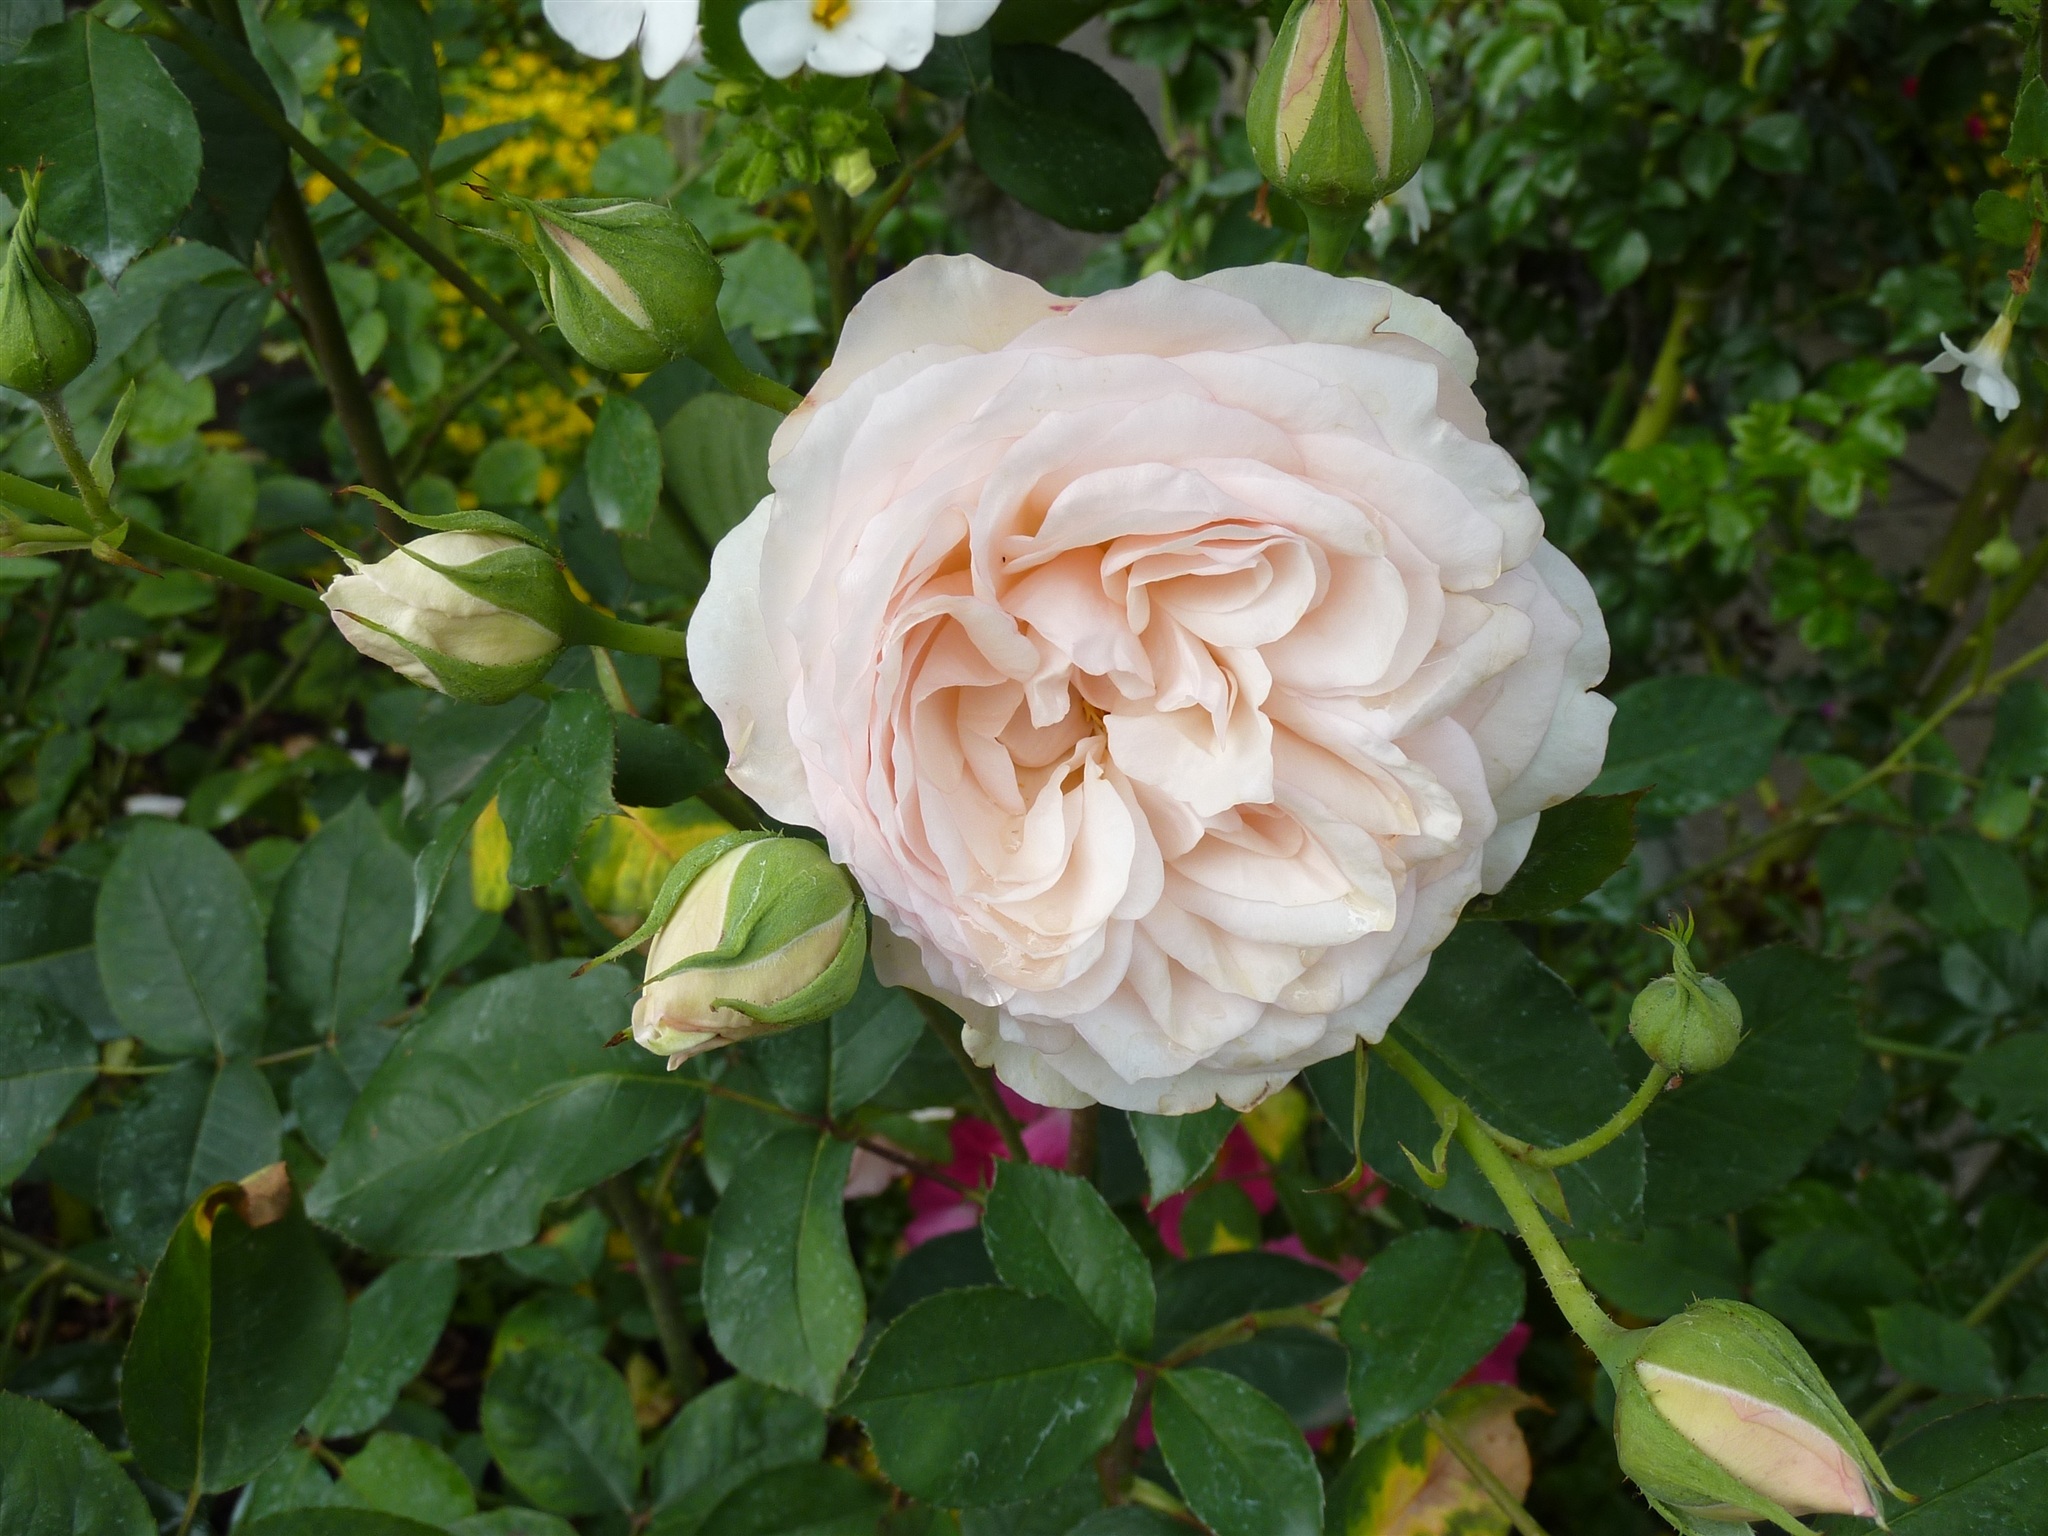
plant, white, flower, petal, rose, romantic, botany, pink, flora, shrub, tender, floribunda, rose bloom, flowering plant, garden roses, rose family, burnet rose, land plant, rosa centifolia, rose order